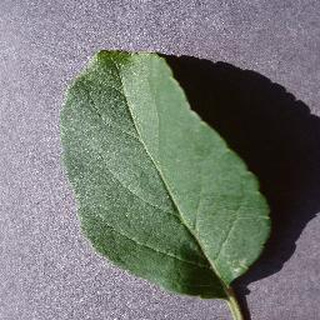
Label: healthy_apple